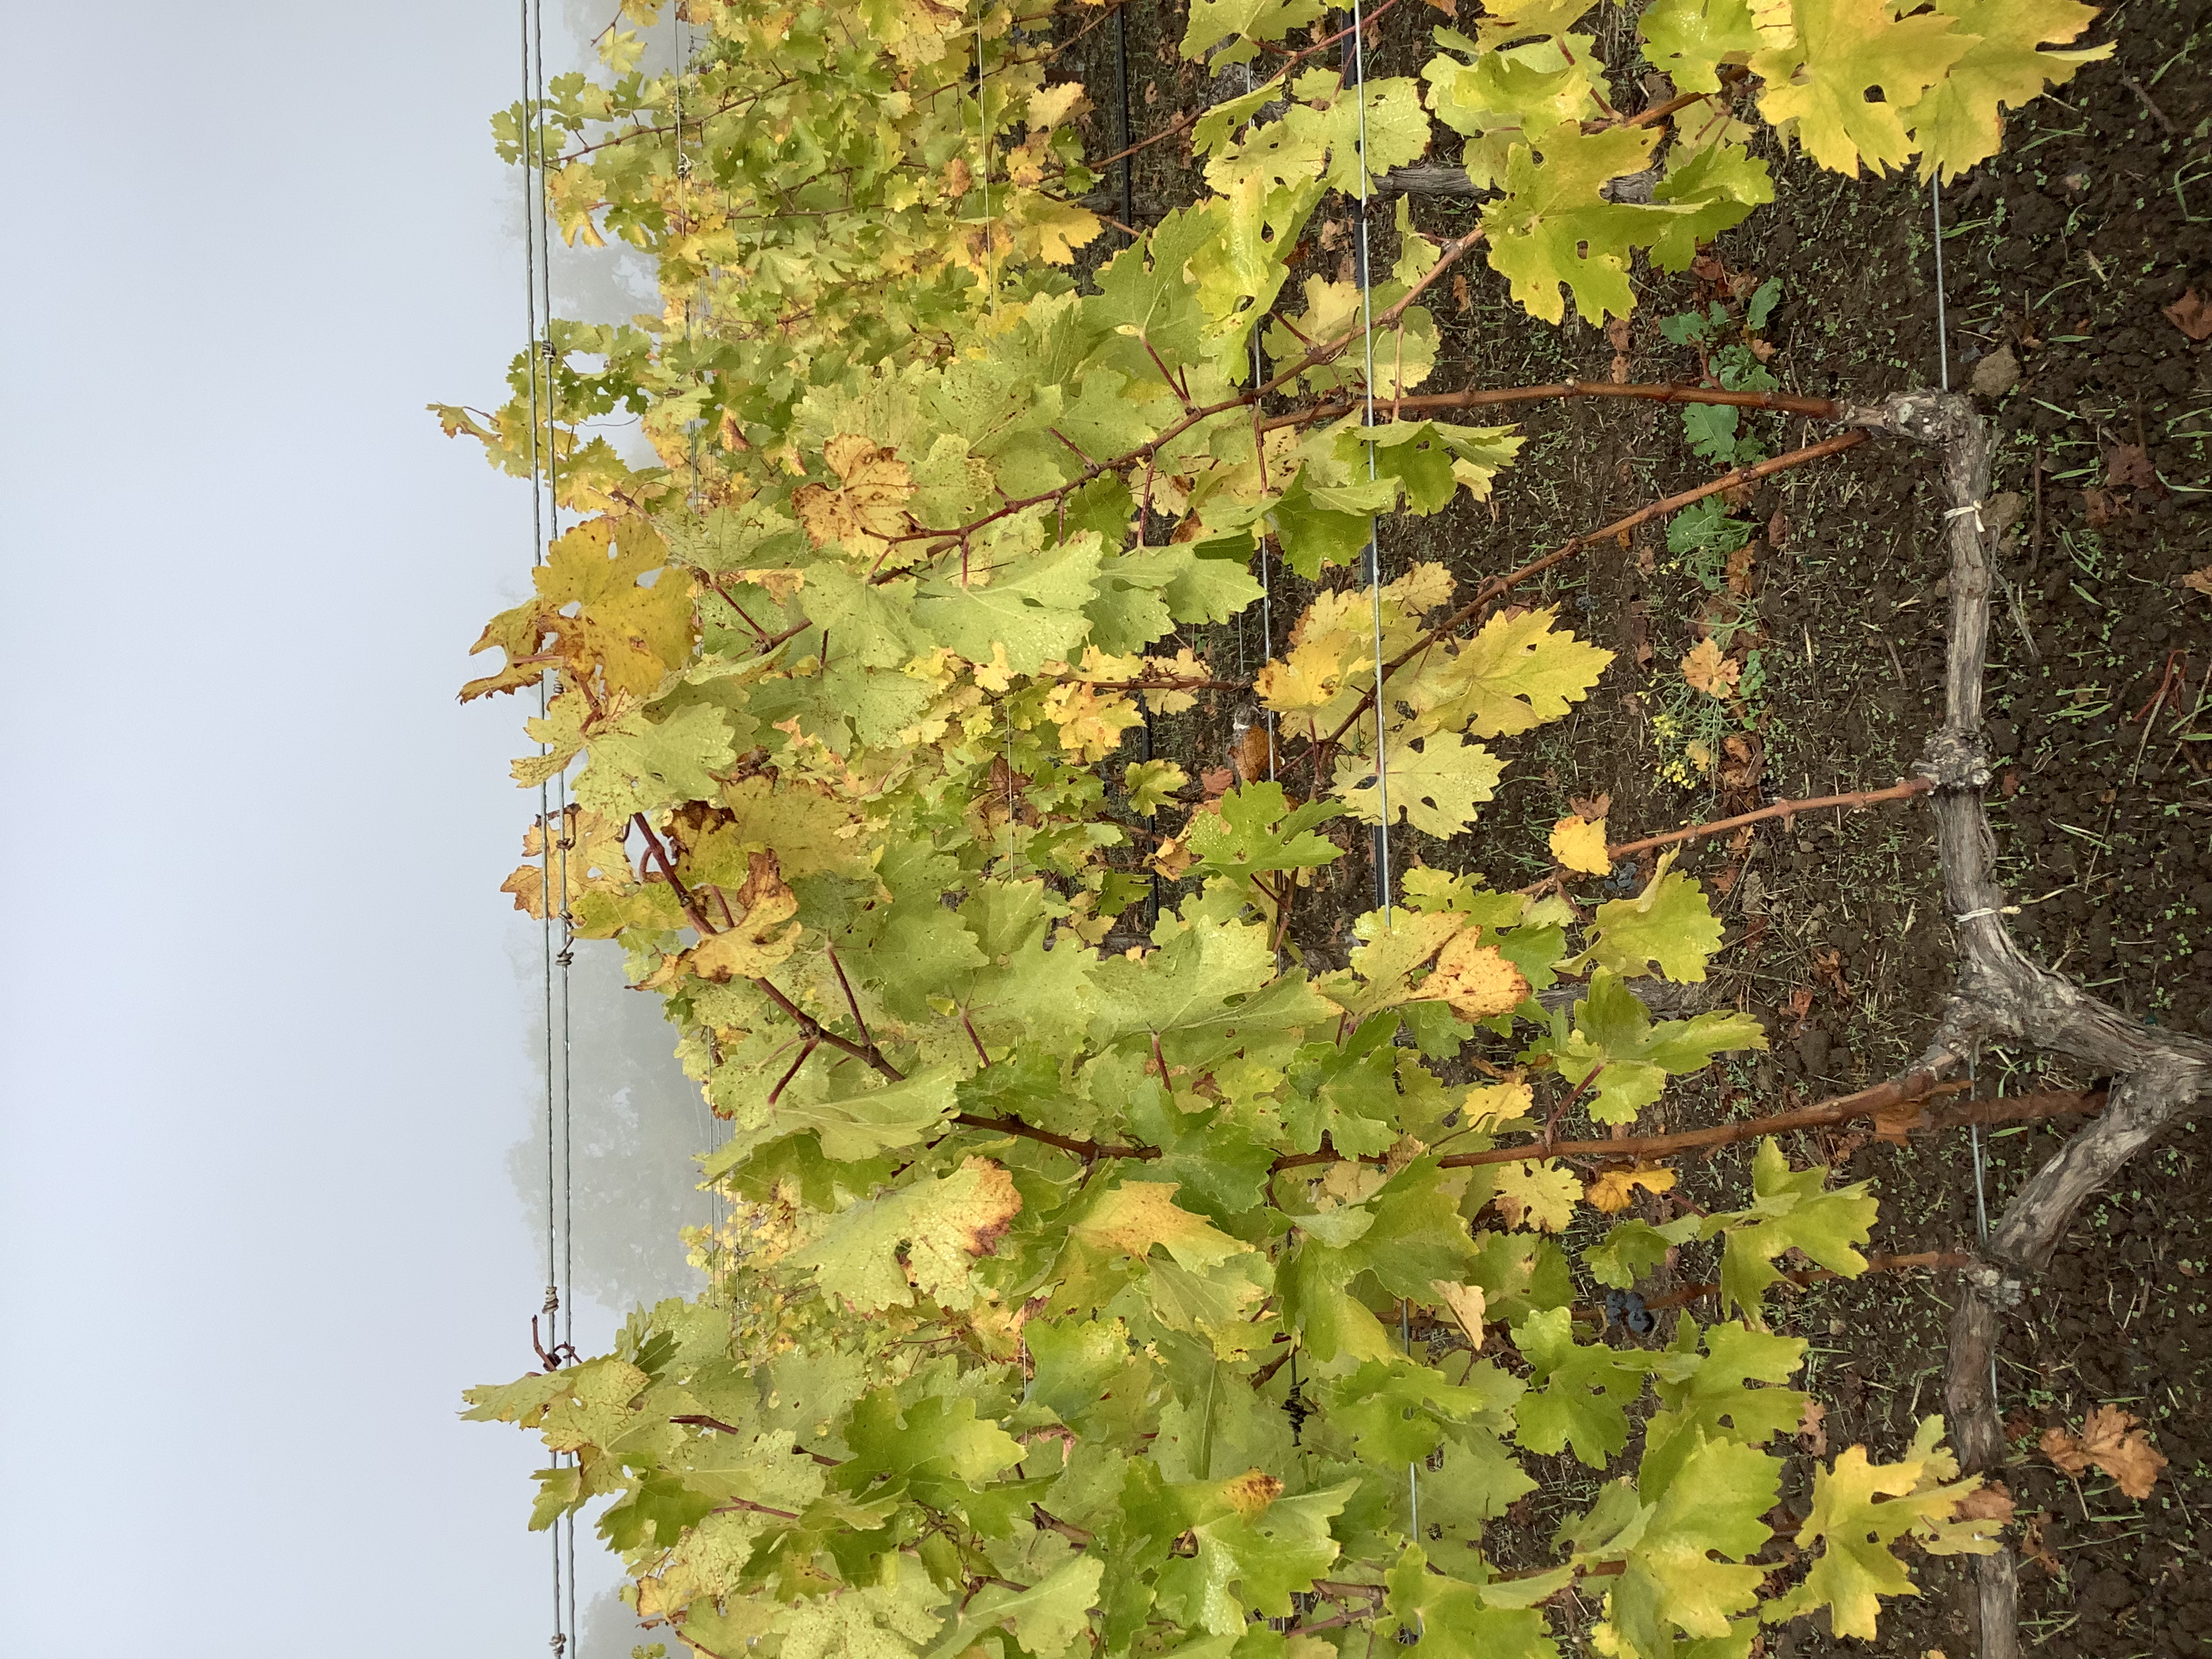
Label: No Virus